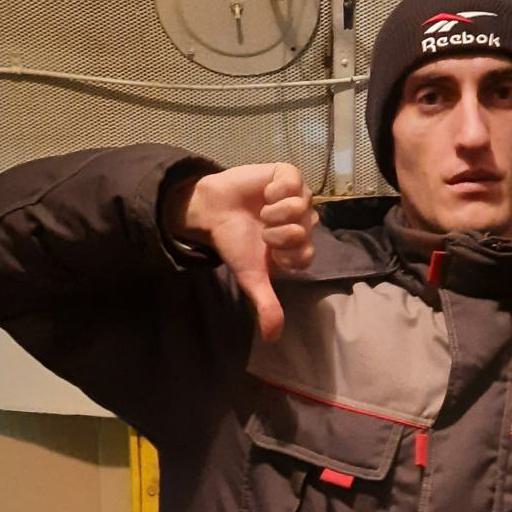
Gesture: dislike